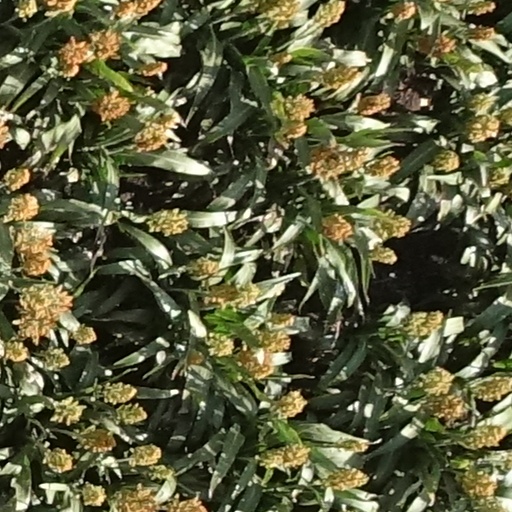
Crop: sorghum